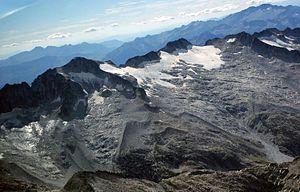
Pic d'Aneto et son glacier vue d'avion
Les glaciers des Pyrénées sont les derniers vestiges des immenses masses de glace formées durant l'ère glaciaire qui couvraient la chaîne pyrénéenne. Ces glaciers — parmi les plus méridionaux d'Europe — sont tous des glaciers de montagne. Seuls subsistent encore de nos jours les cirques glaciaires, et quelques courtes langues de glace achevant leur course bien au-dessus des vallées. Très peu sont encore de réels glaciers en mouvement et la plupart sont réduits à de simples névés.